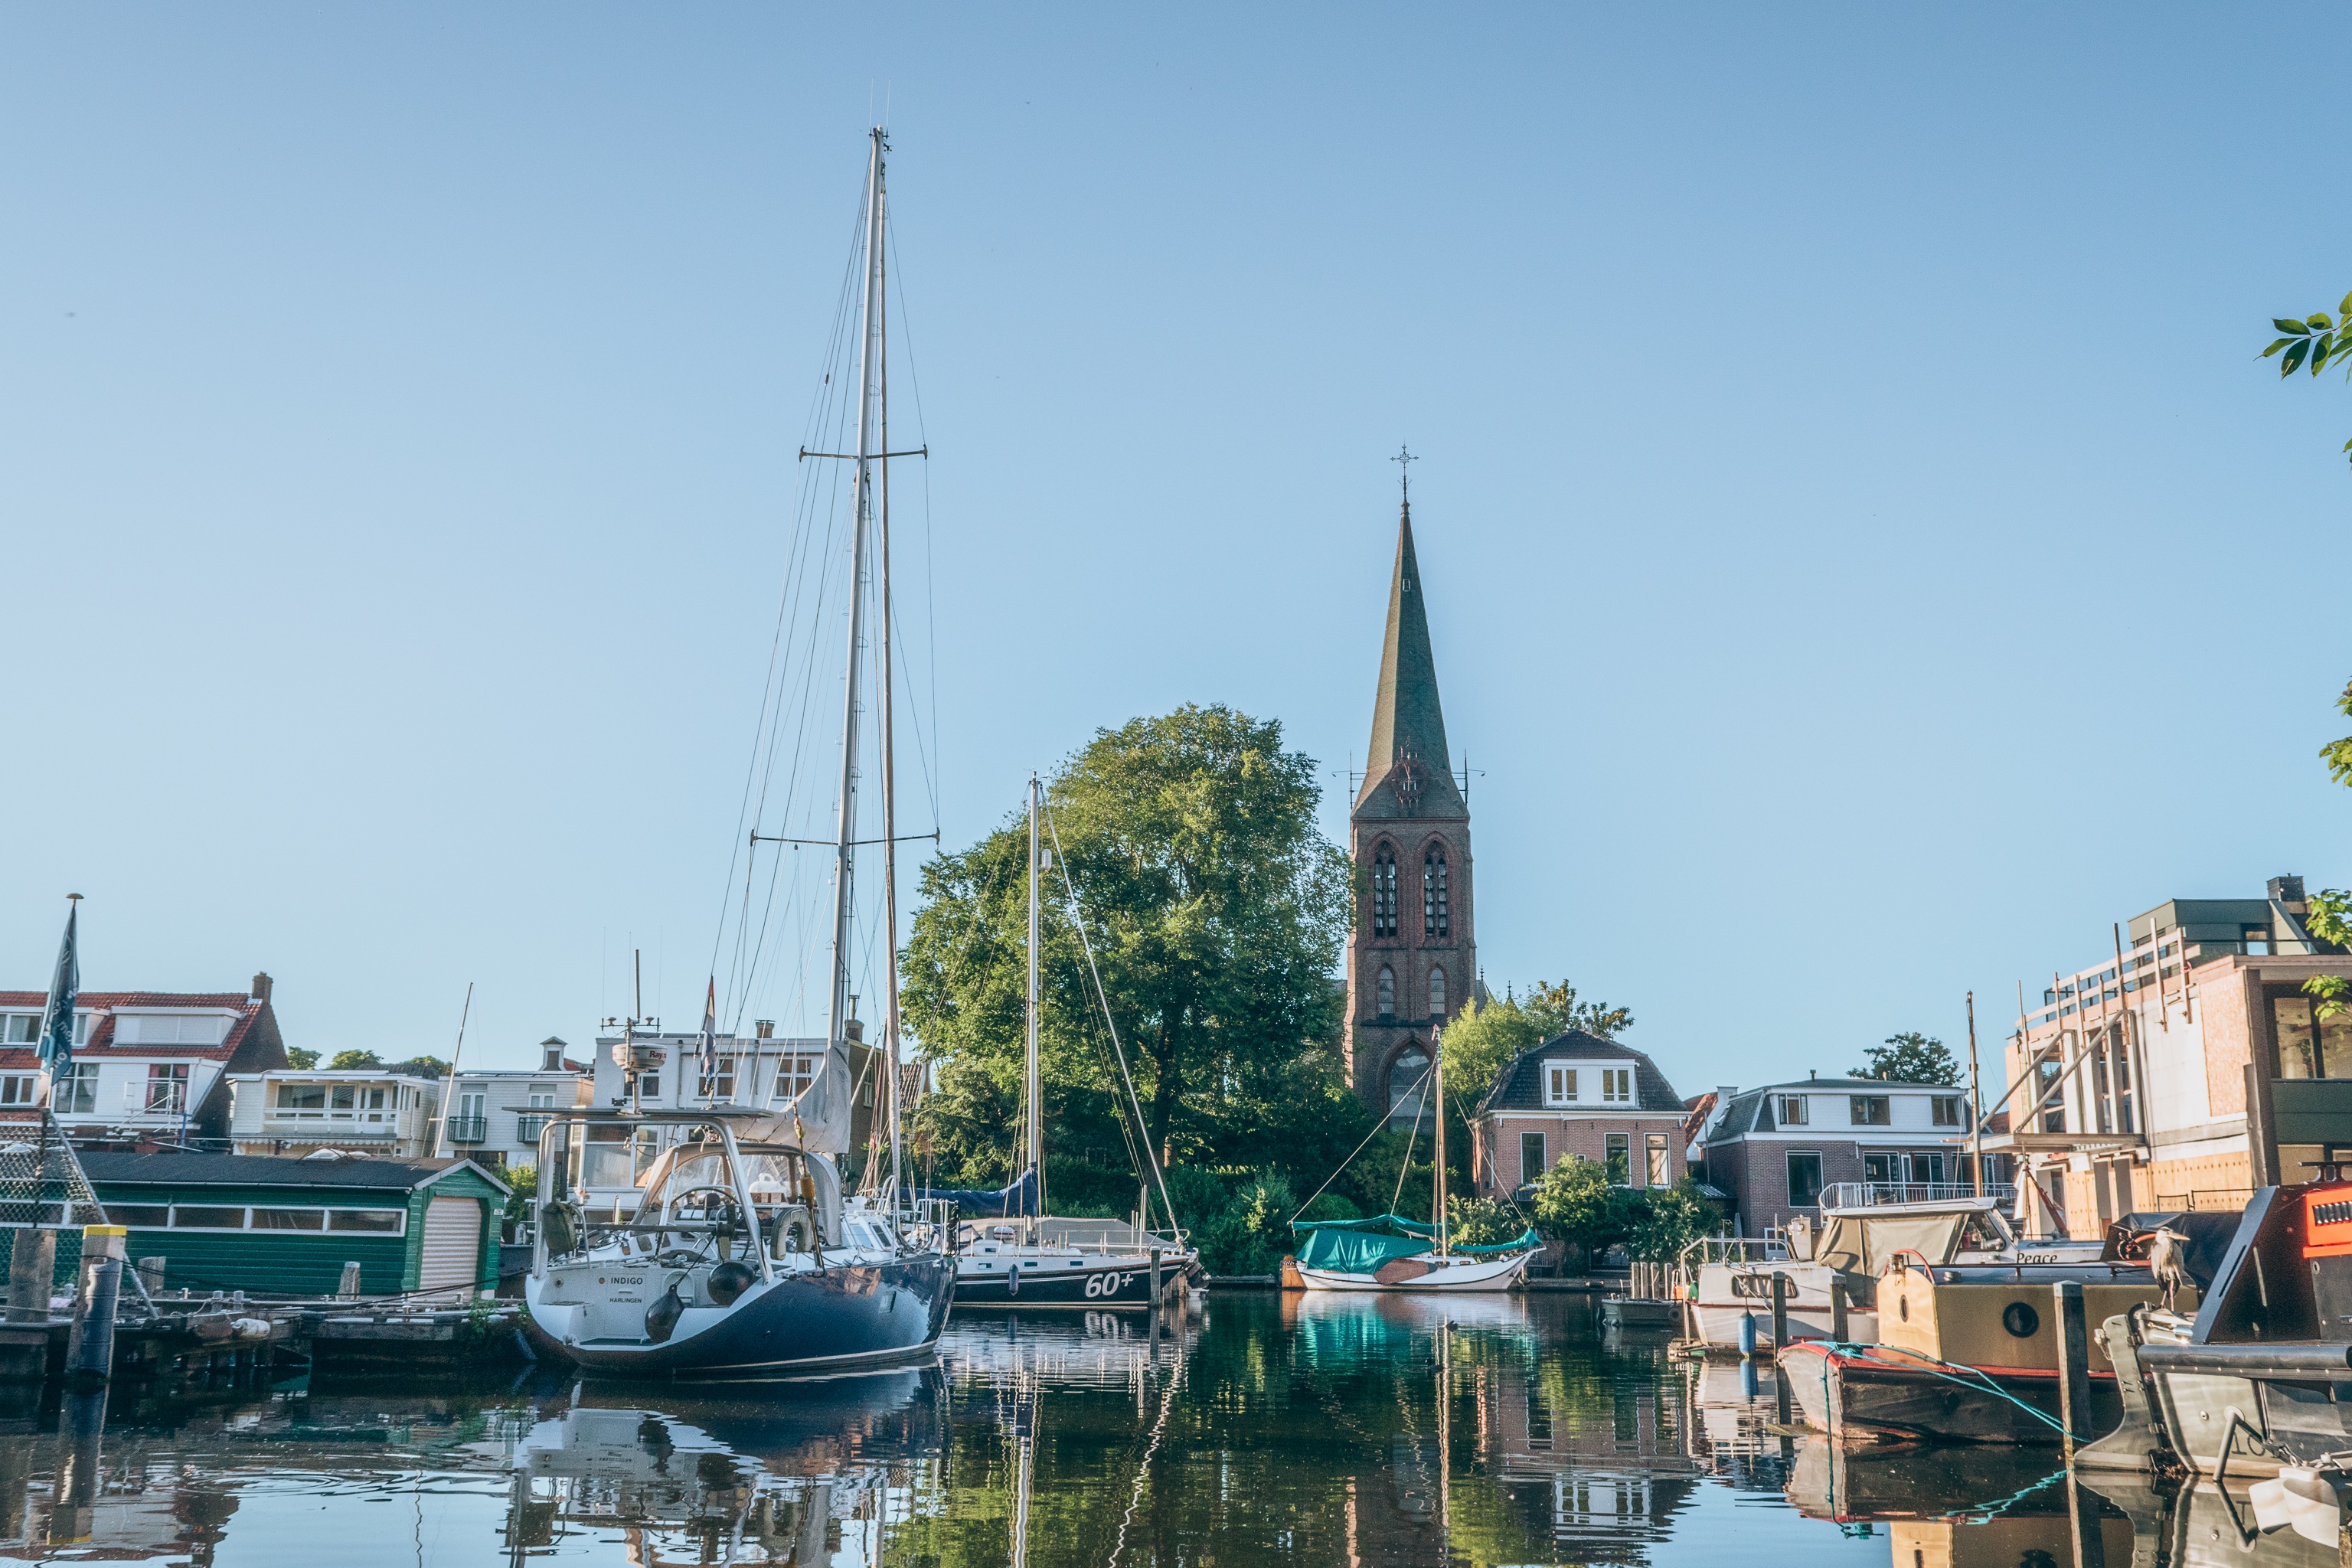
sea, dock, boat, town, canal, cityscape, vacation, vehicle, mast, bay, harbor, marina, port, tourism, waterway